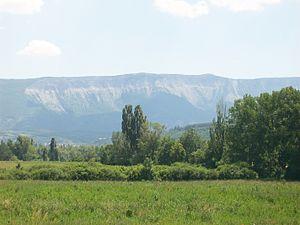
Il s'agit d'une photo générale de la montagne de Chabre, prise depuis l'ex route nationale 75 aux environs de Montrond
La montagne de Chabre est une chaîne des Préalpes du Sud, dans le massif des Baronnies, en France. Elle se situe entre les départements des Hautes-Alpes et de la Drôme, une partie de la limite entre ceux-ci étant située sur la ligne de crête de cette chaîne. Si la majeure partie de la montagne de Chabre est située dans les Hautes-Alpes, son point culminant est dans la Drôme.